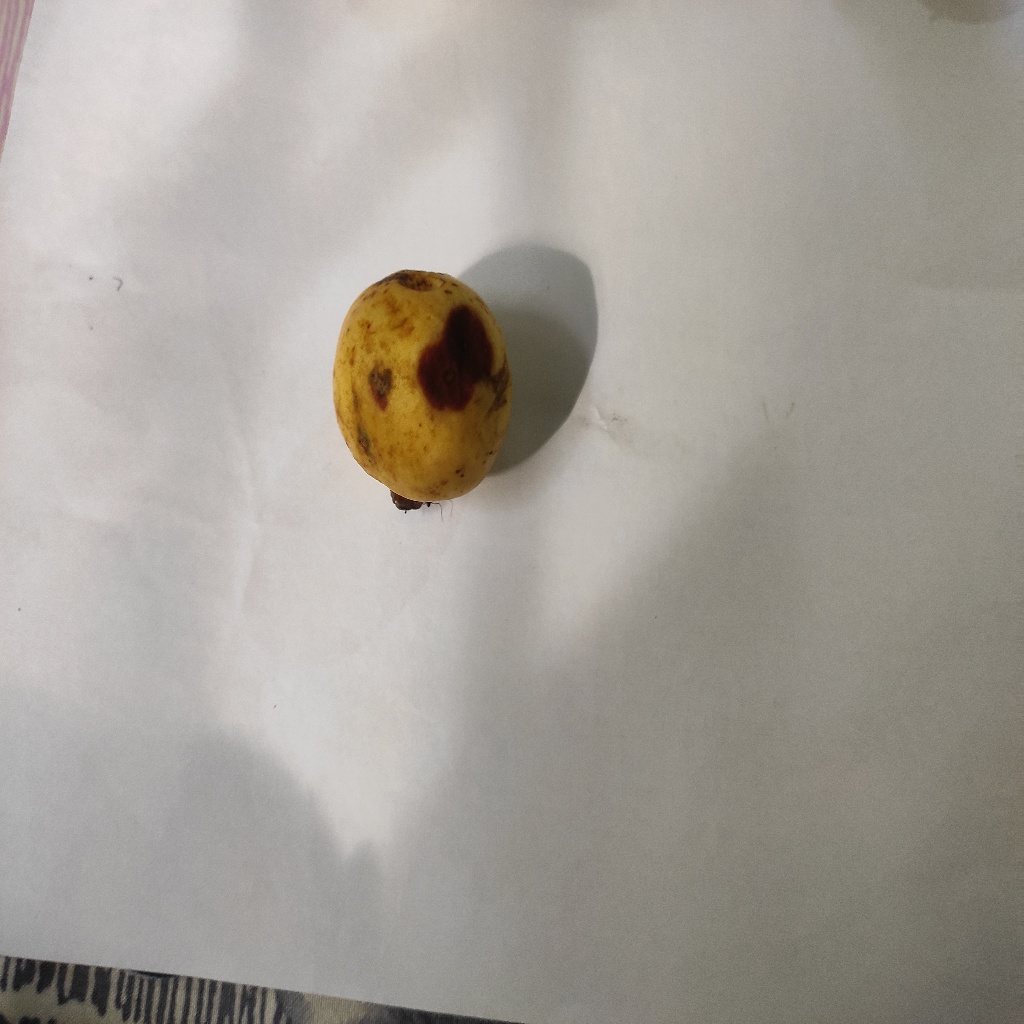
Crop: guava
Quality class: Defect